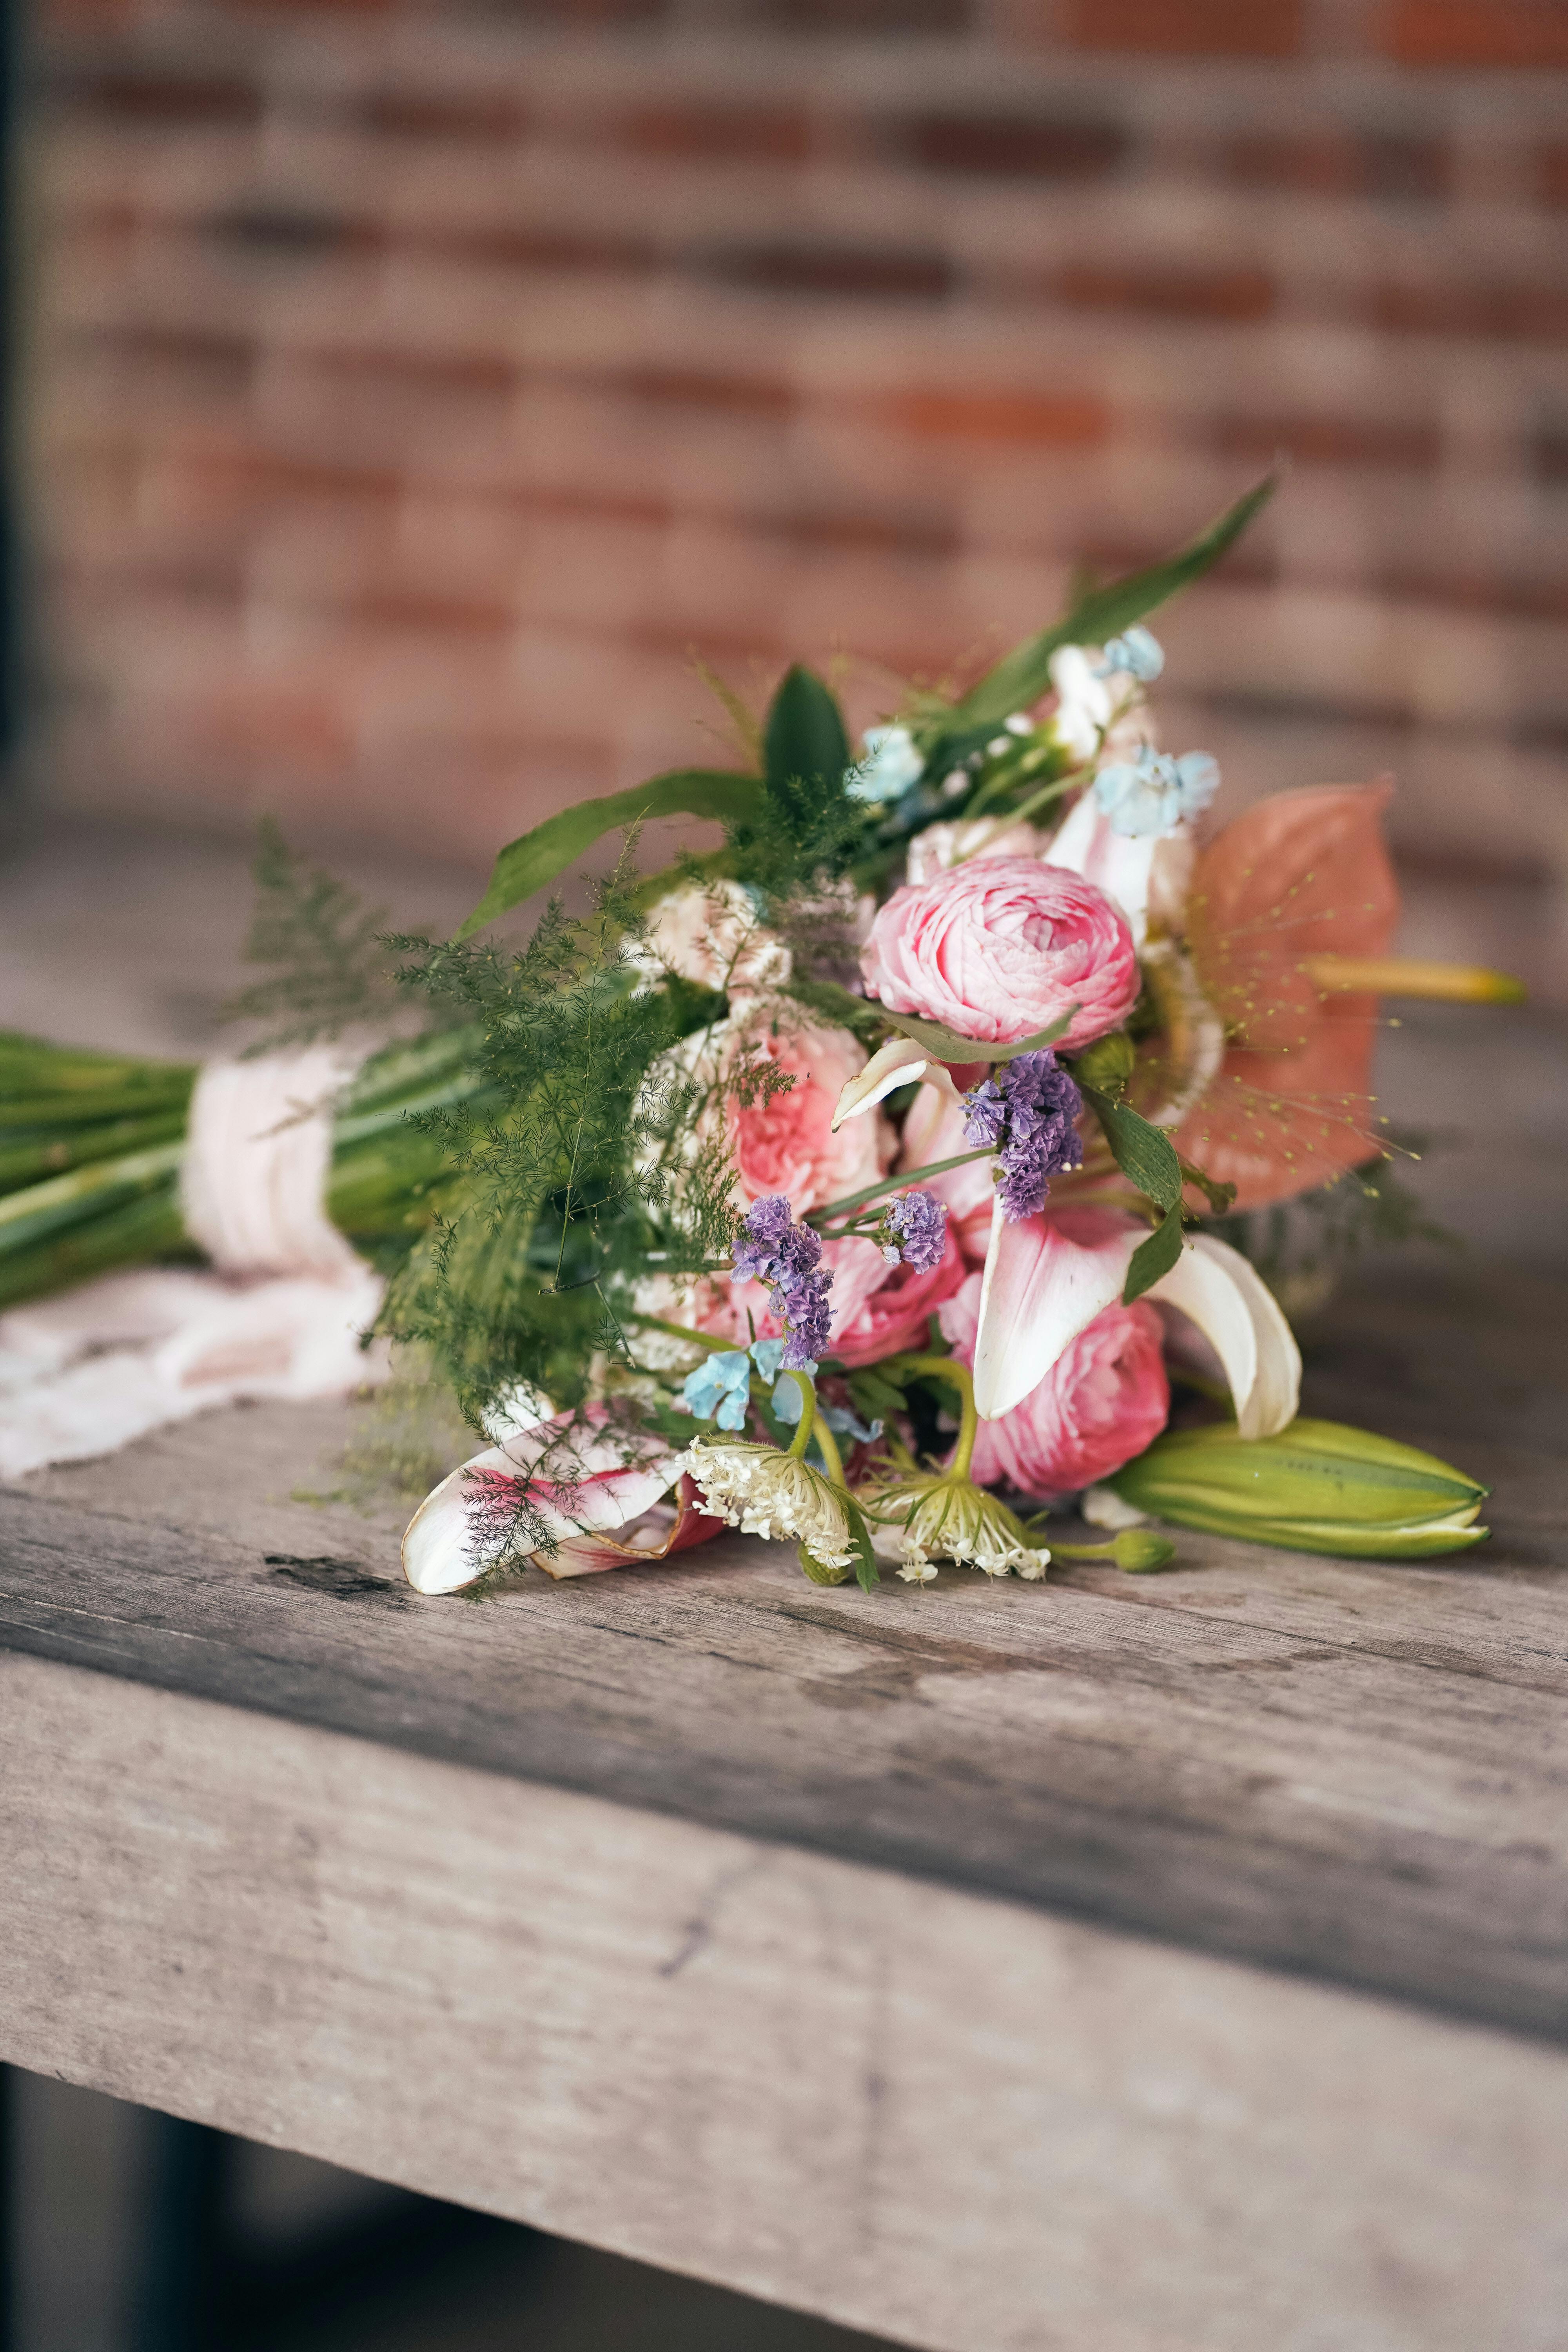
natural, flower, wood, plant, twig, grass, flower arranging, artificial flower, petal, bouquet, event, cut flowers, floral design, floristry, table, still life photography, still life, house, fruit, tradition, headpiece, wedding ceremony supply, centrepiece, artwork, flooring, plant stem, ikebana